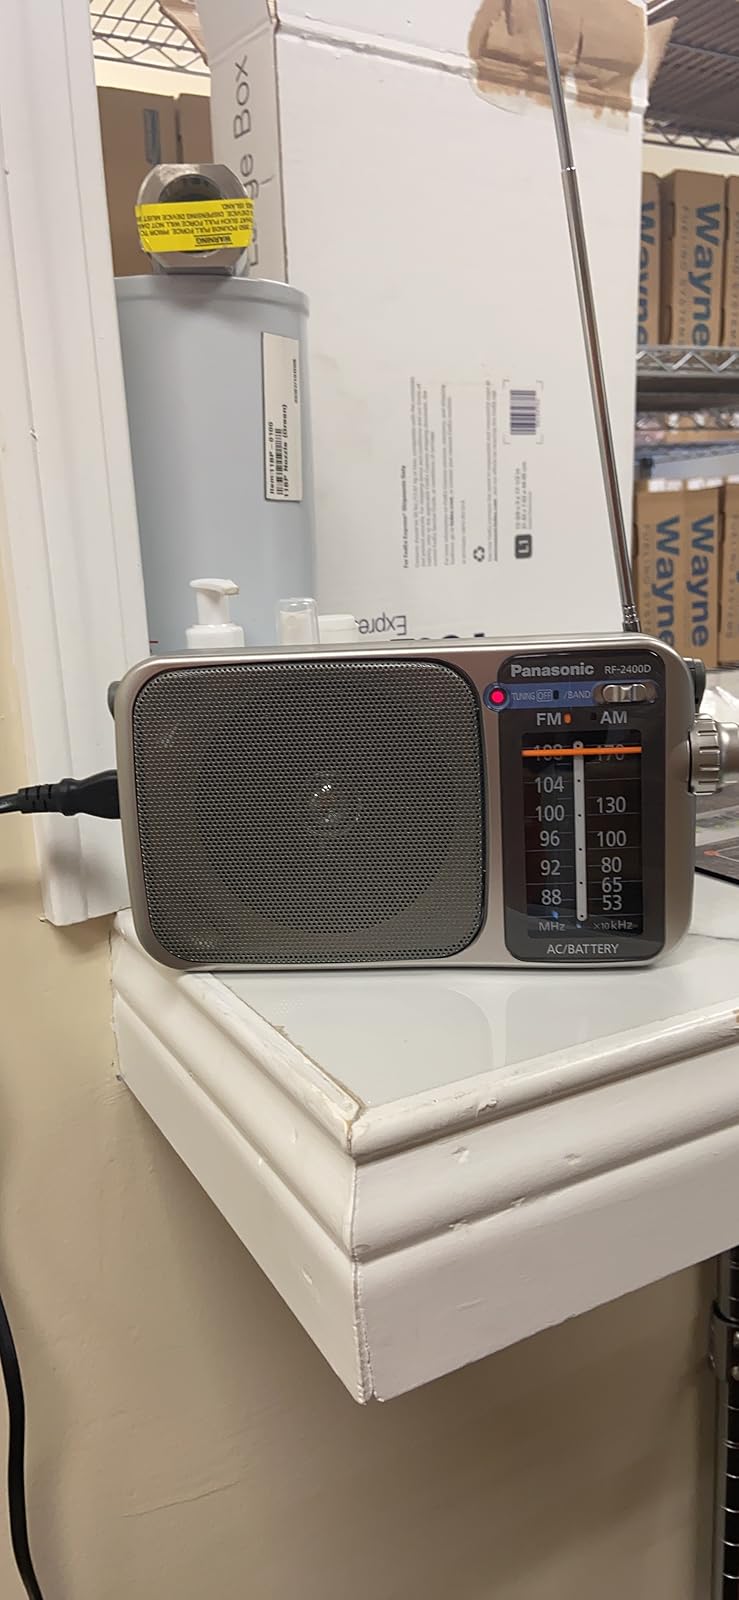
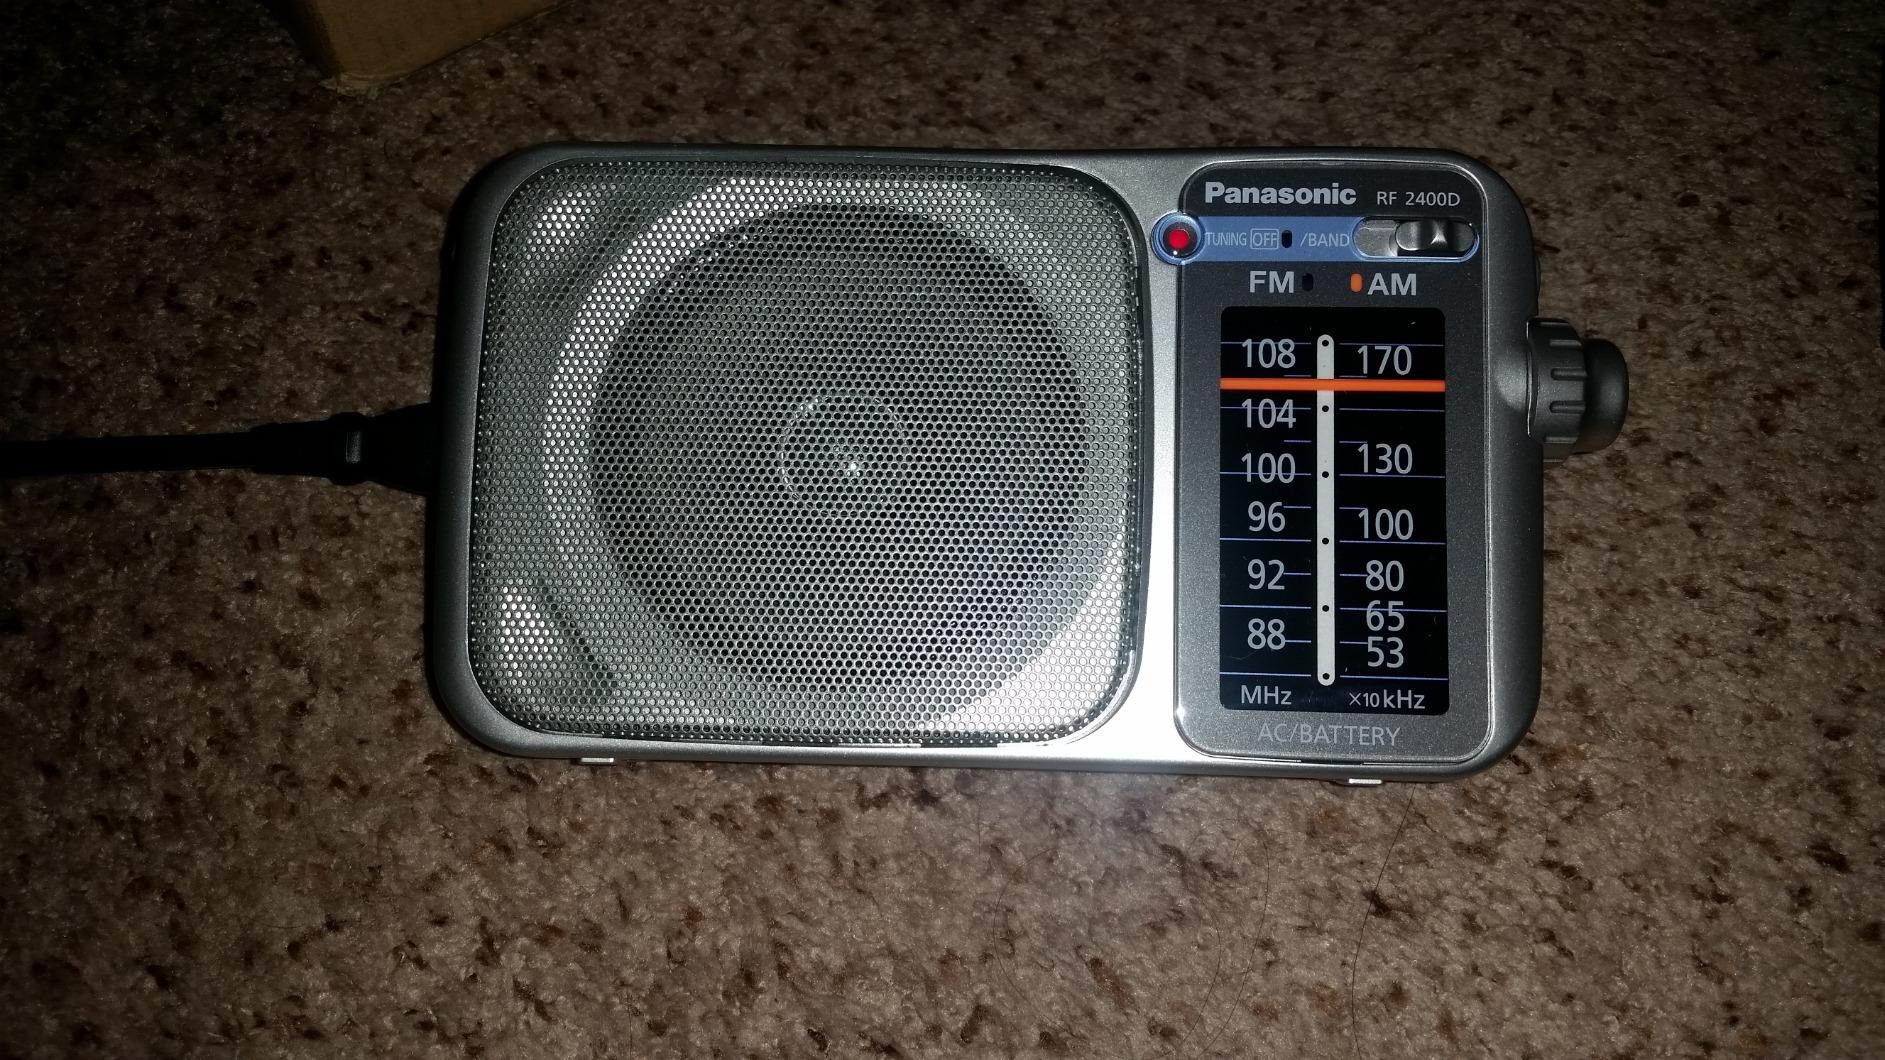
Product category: radio
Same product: yes